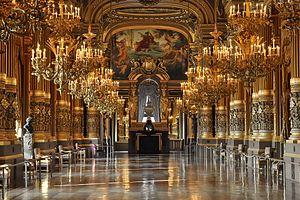
Grand salon du palais Garnier, l'opéra de Paris. Русский: Дворец Гарнье (или Опера Гарнье) в Париже, большая зала. العربية: صالة بالايز غارنير الكبرى بدار الأوبيرا بباريس. Tiếng Việt: Phòng giải lao của Opéra Garnier, Paris
La 7 Crossback est le deuxième SUV familial premium du constructeur automobile français DS Automobiles, après la DS 6 vendue en Chine. Présentée en février 2017, elle est commercialisé à partir de janvier 2018. La DS 7 Crossback inaugure de nombreuses technologies du Groupe PSA, un nouveau style et un nouveau positionnement pour DS Automobiles.